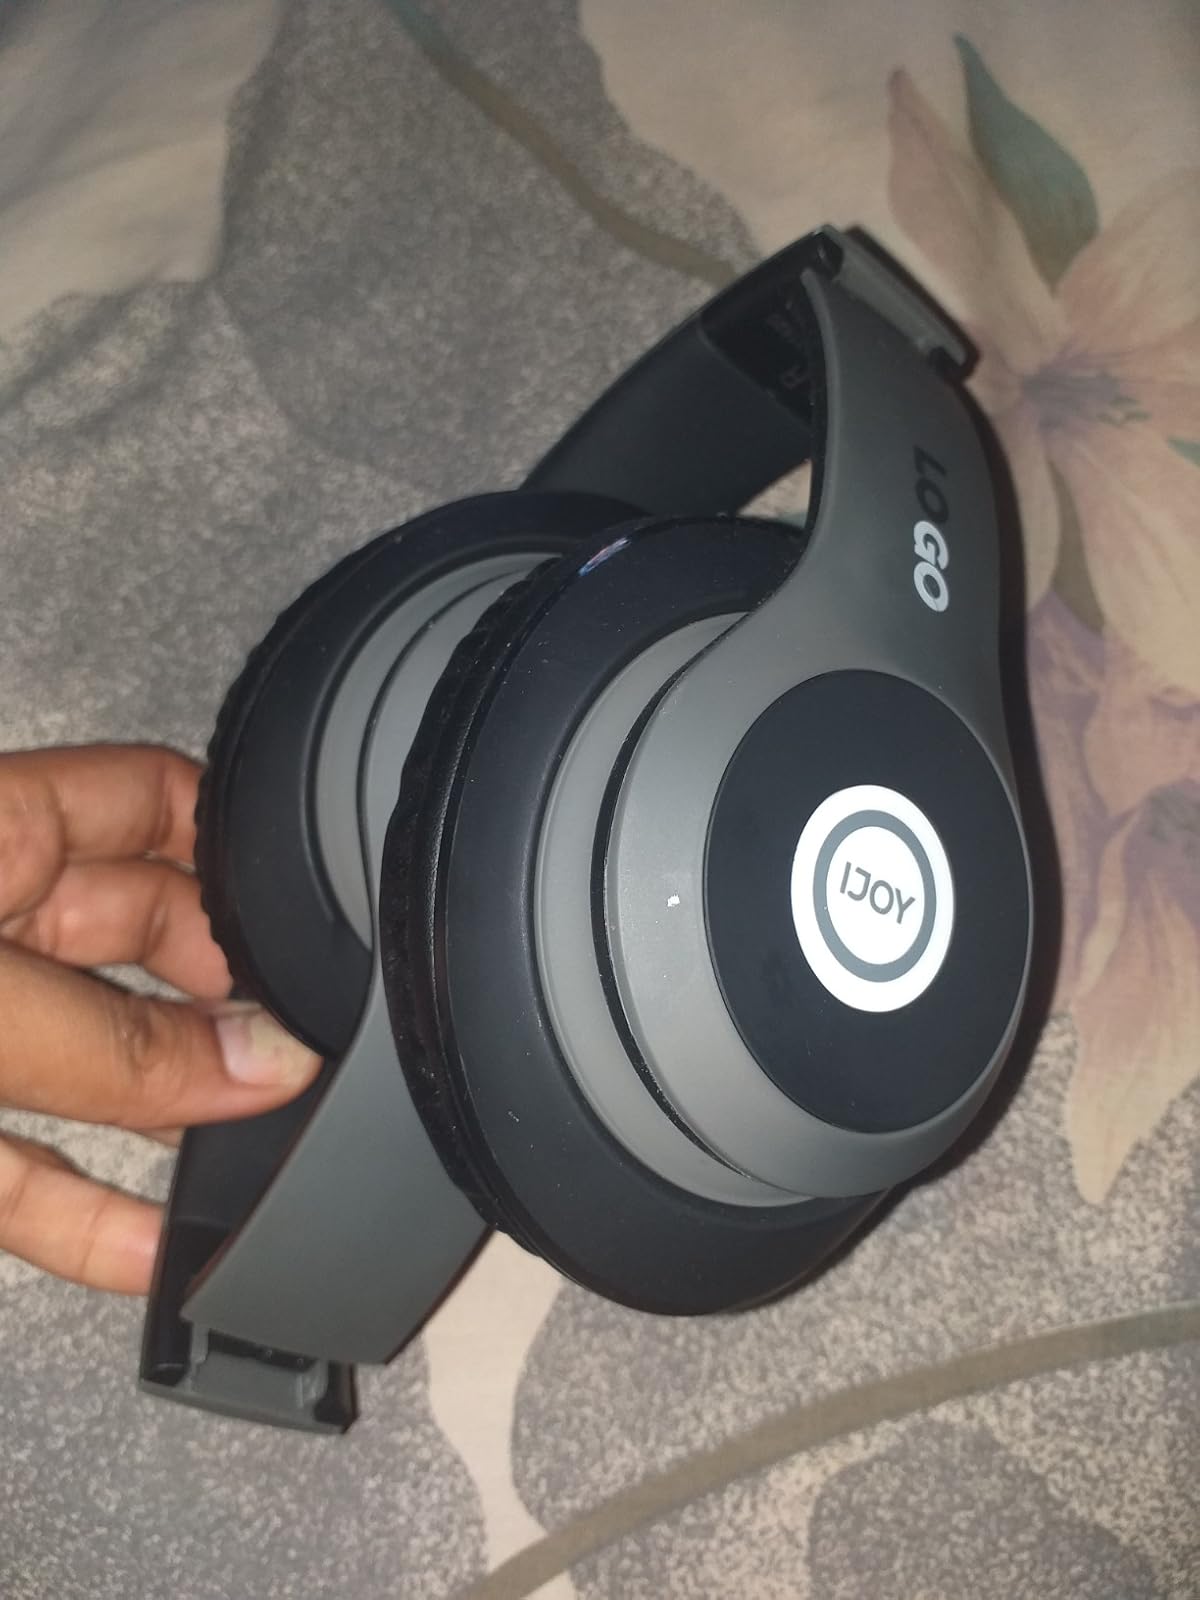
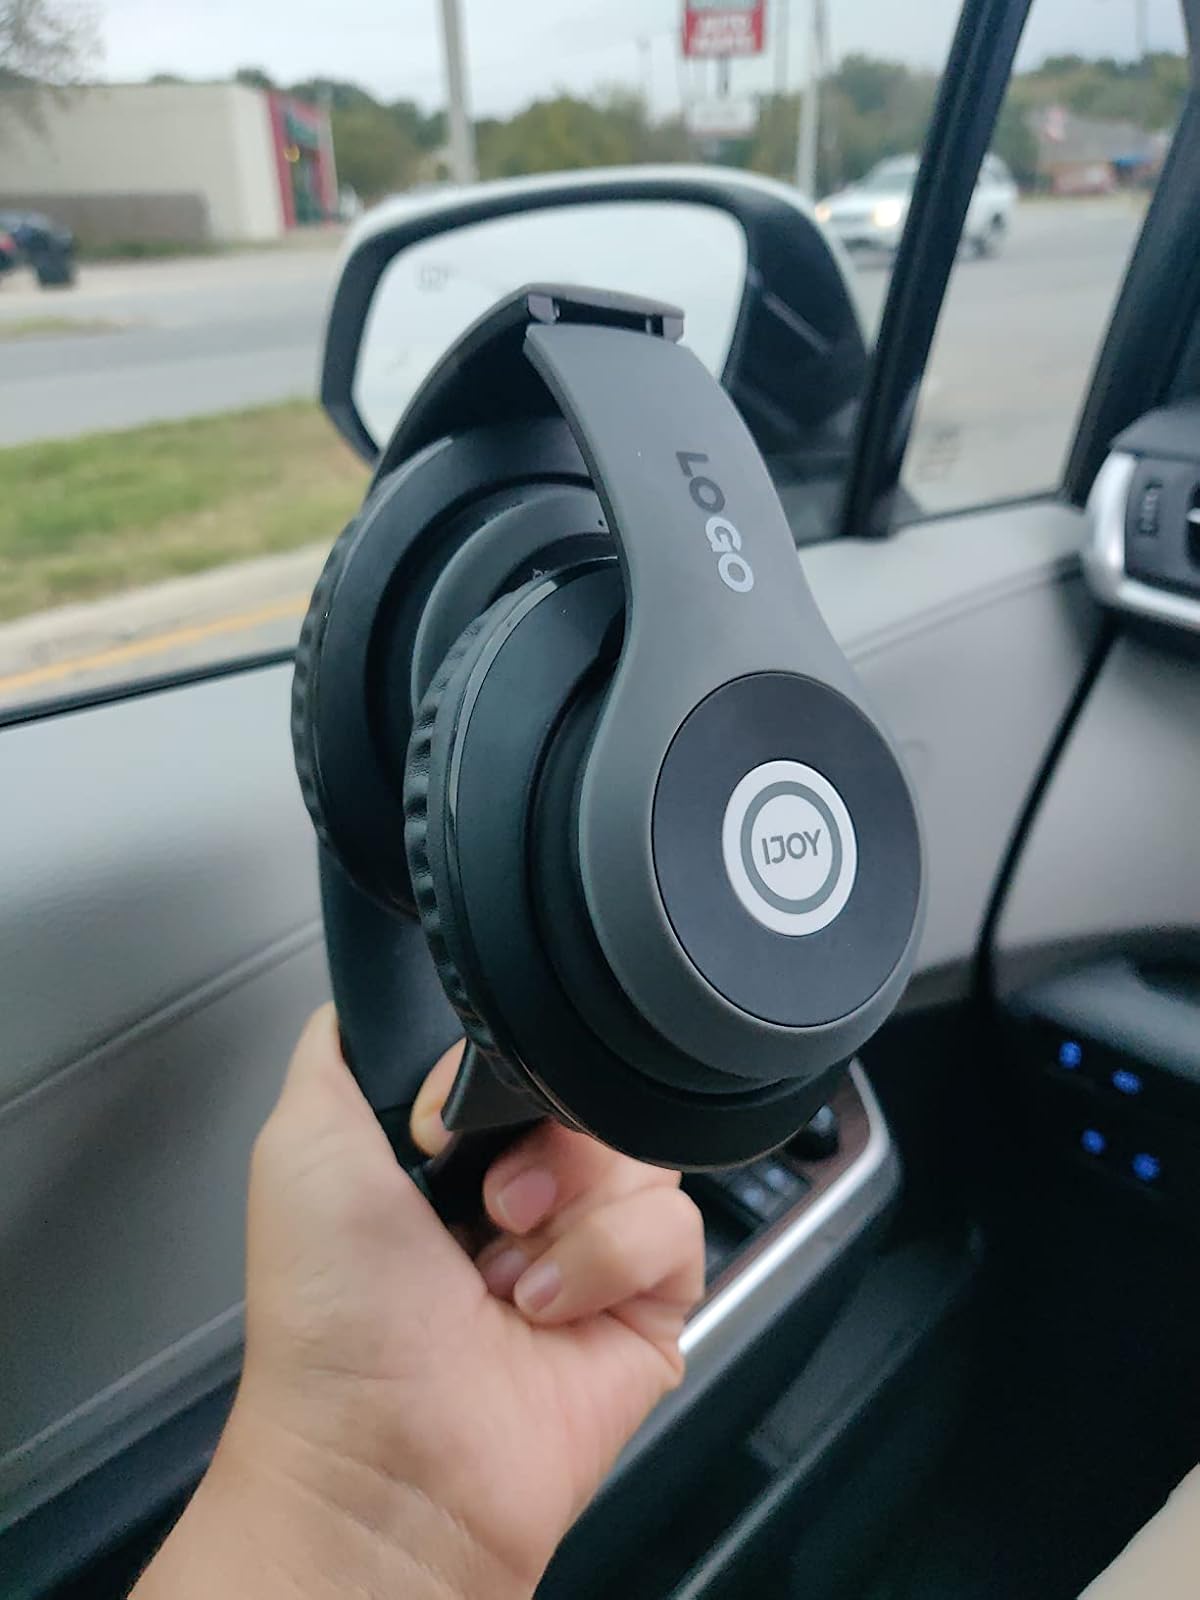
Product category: headphones
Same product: yes